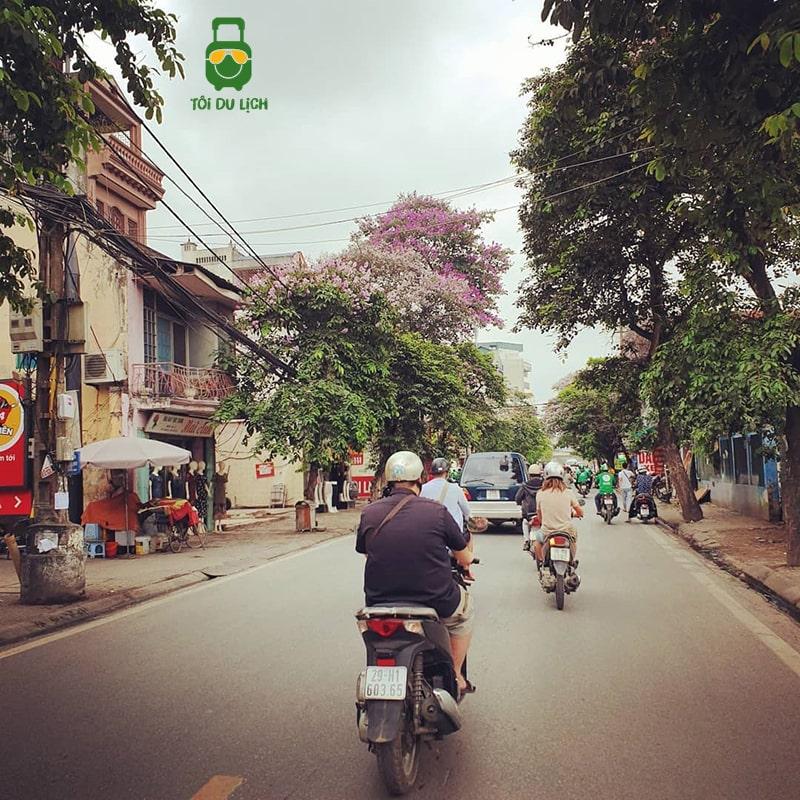
có nhiều phương tiện đang lưu thông trên tuyến đường này